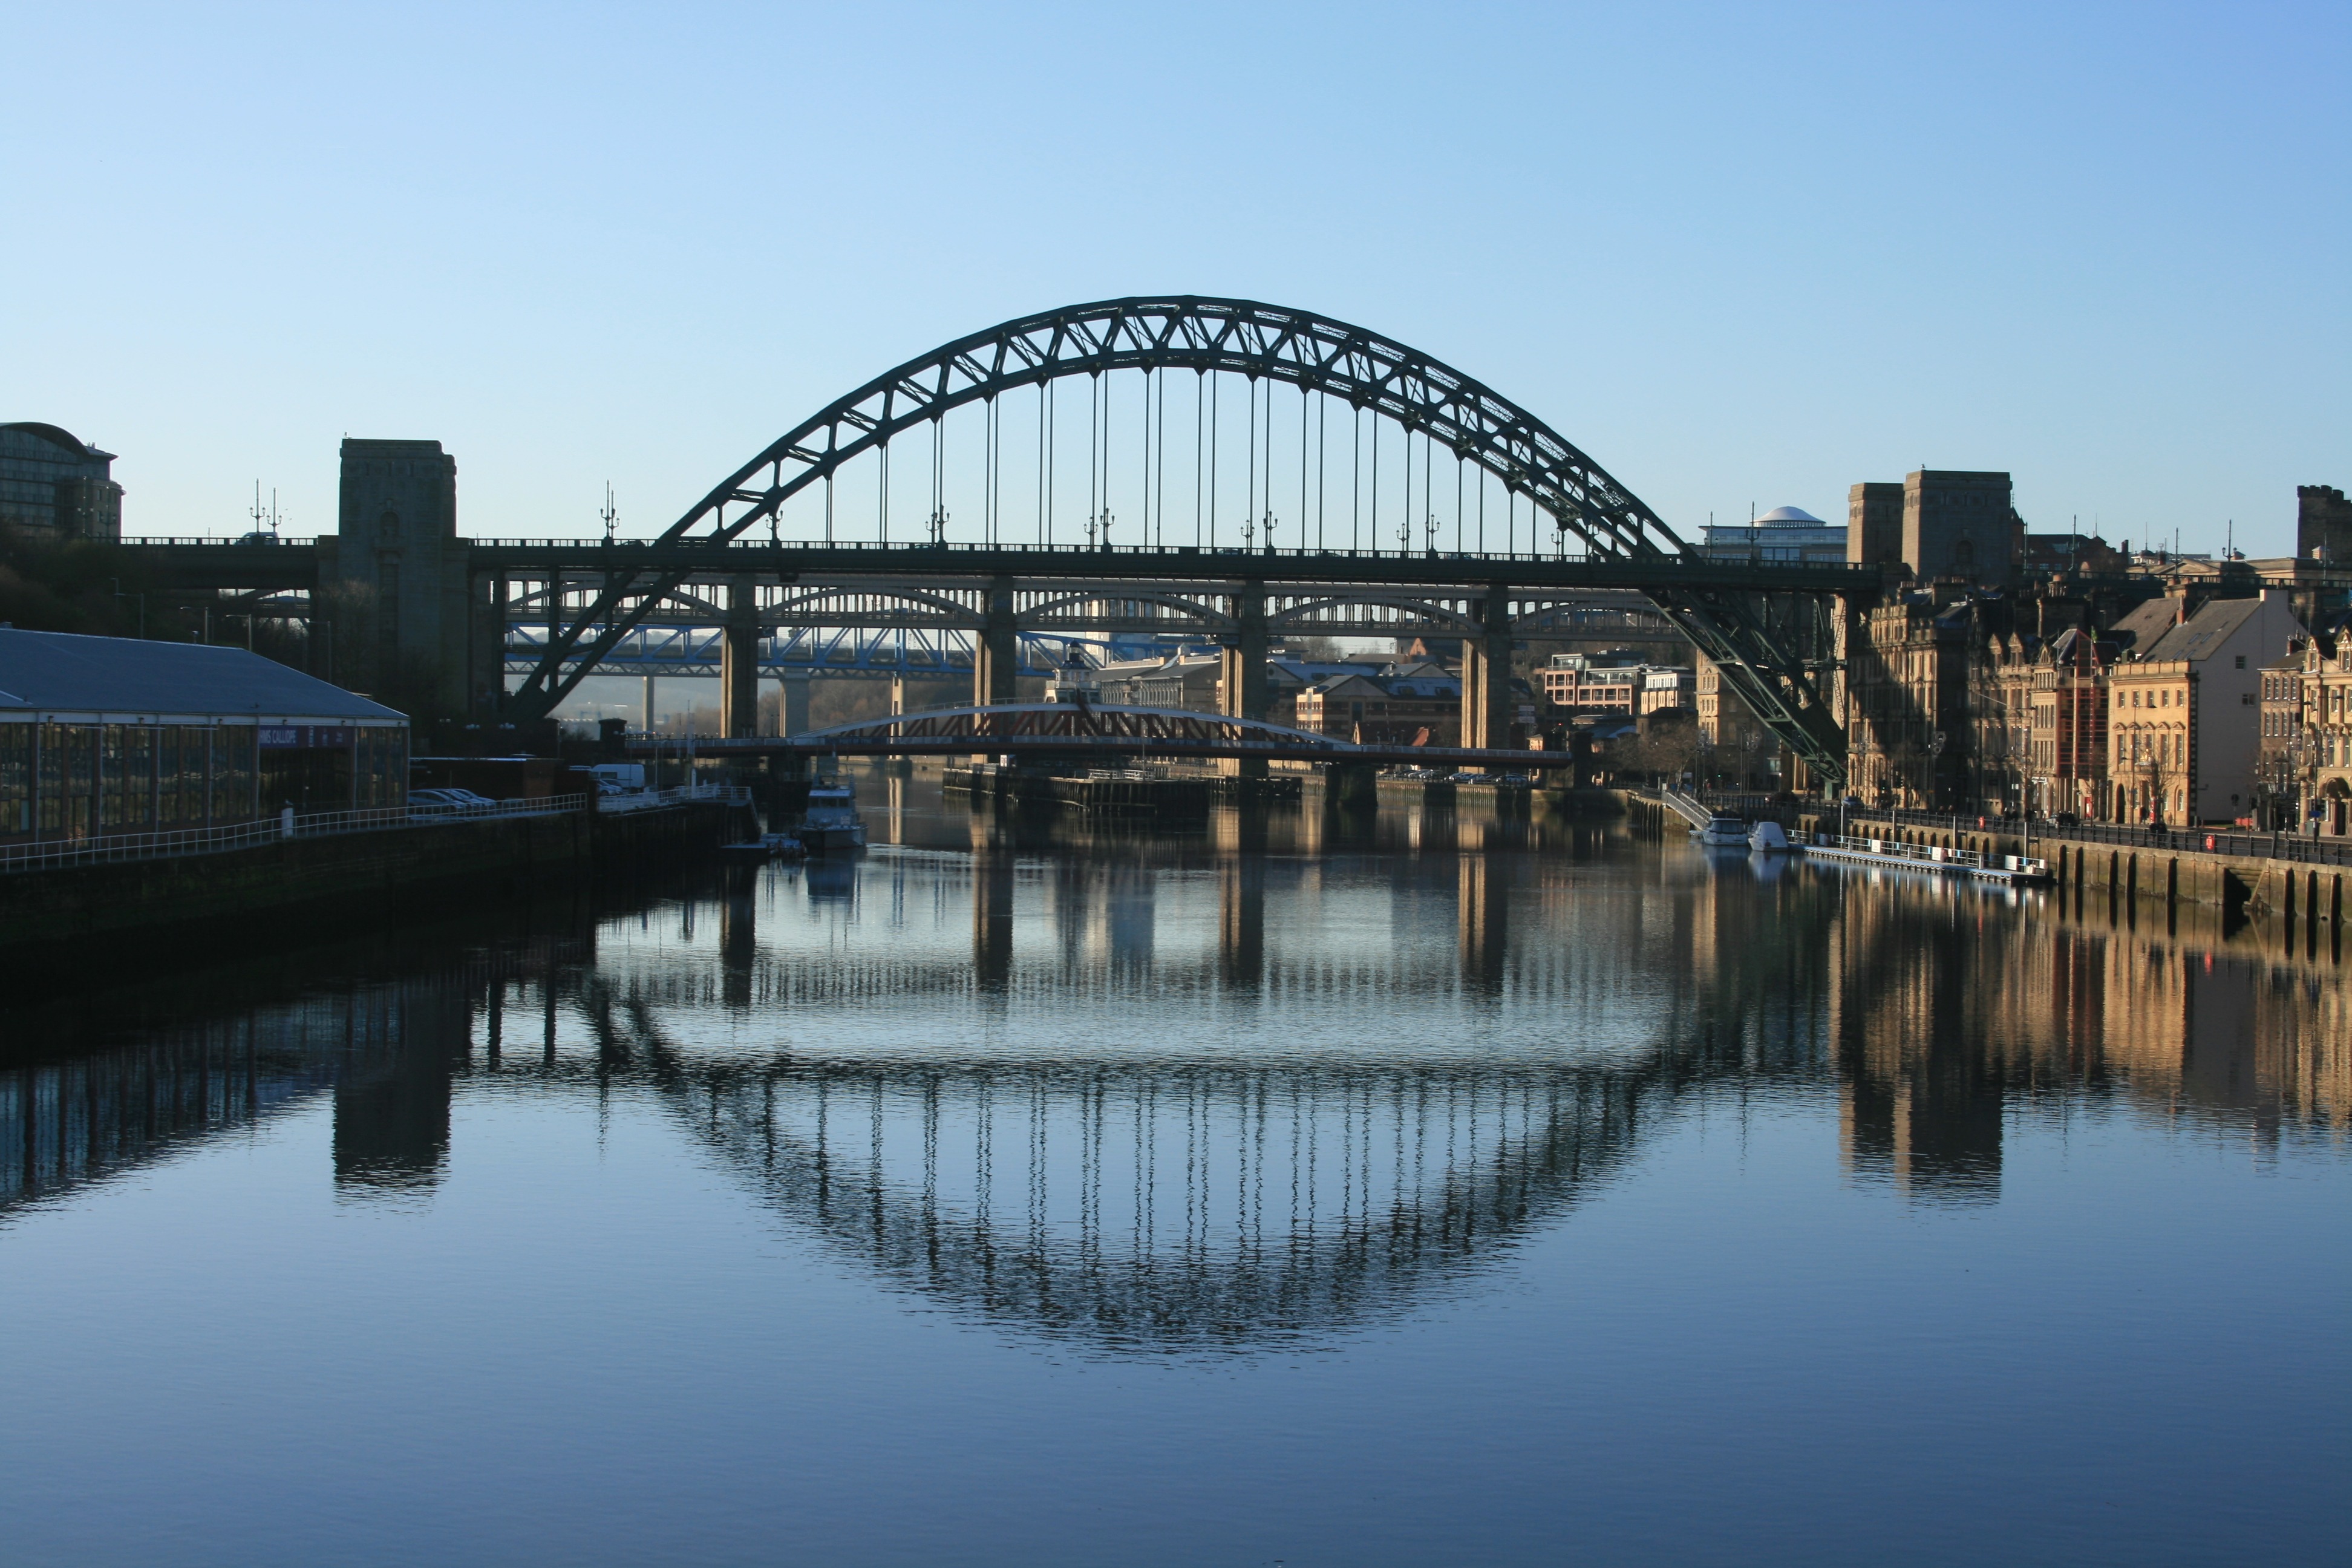
water, bridge, river, cityscape, reflection, landmark, waterway, bridges, newcastle, arch bridge, tyne, toon, nonbuilding structure, geordie, high level